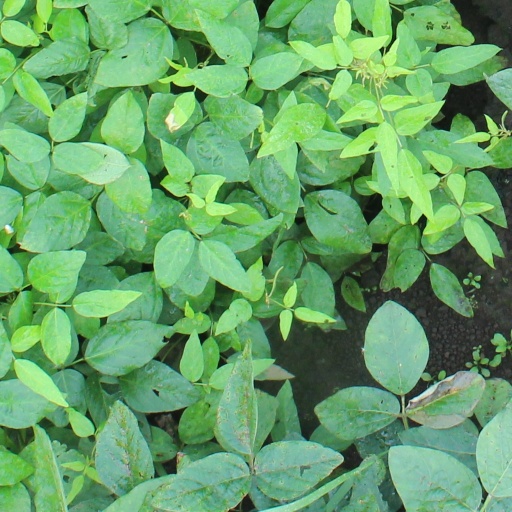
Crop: soybean